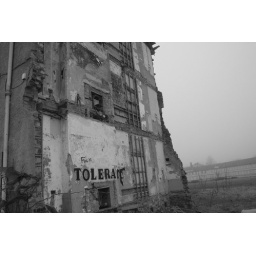
Abandoned building in Niddrie, Edinburgh. The exterior wall has been stripped back to reveal the layers underneath.